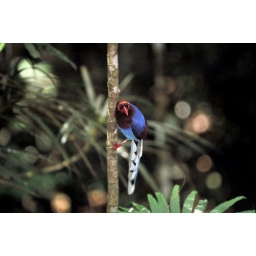
Keep a green tree in your heart and perhaps a singing bird will come. - Chinese Proverb